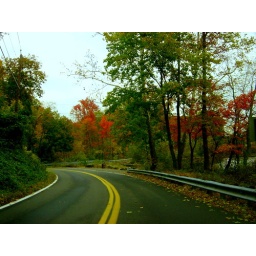
a colorful bend in the road